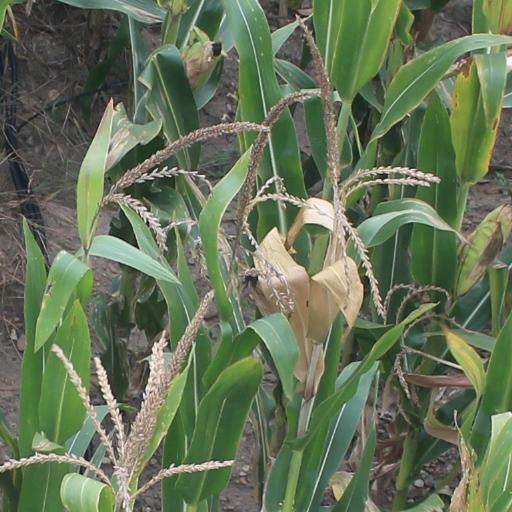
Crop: maize; corn